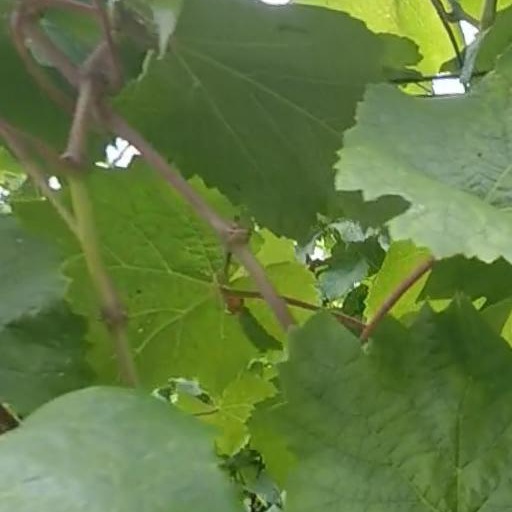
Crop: grape